Charlotte Smith (writer)

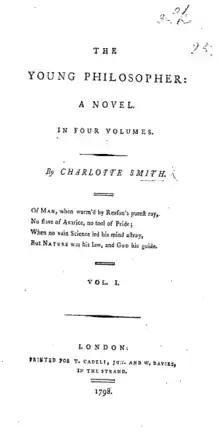
"The Young Philosopher" was Smith's last novel and a piece of "outspoken radical fiction".

Smith's experiences led her to argue for legal reforms that would grant women more rights, making the case for these in her novels. Her stories showed the "legal, economic, and sexual exploitation" of women by marriage and property laws. Initially readers were swayed by her arguments; writers such as William Cowper patronised her. However, as years passed readers became exhausted by Smith's stories of struggle and inequality. The public shifted to the view of the poet Anna Seward, who called Smith "vain" and "indelicate" for exposing her husband to "public contempt".